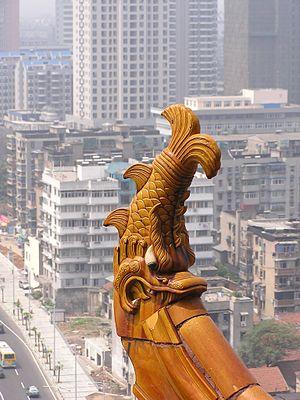
Détail de la Tour de la Grue jaune à Wuhan, Chiwen, protecteur des incendies, un des fils du dragon dans la mythologie chinoise.
Chiwěn, ou bien Chīwěn ou encore Chīwěi, plus couramment connu au Japon sous le nom de Shachihoko, shachi-gawara ou bien encore Kinshachi lorsqu'il est doré, est un des neuf fils du dragon dans la mythologie chinoise.